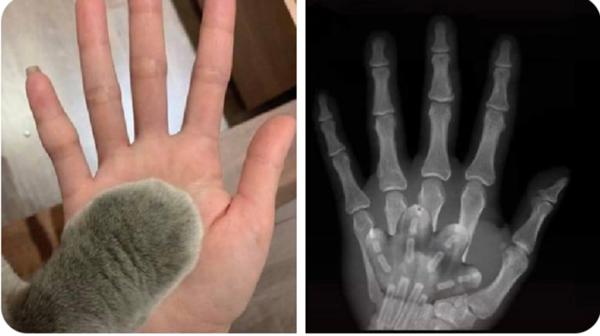
回答: じゃんけんで勝ったと思ったら写真判定の結果あいこだった